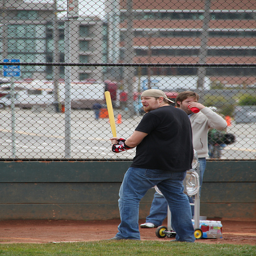
A heavy set young man prepares to bat in a game of stick ball.
The man is getting ready to hit a baseball.
A MAN IS HOLDING A BASEBALL BAT IN HIS HAND ON THE FIELD
a man holds a bat as a person drinks a beverage
A man holds a baseball bat at a baseball field while someone behind him drinks a cup of water.